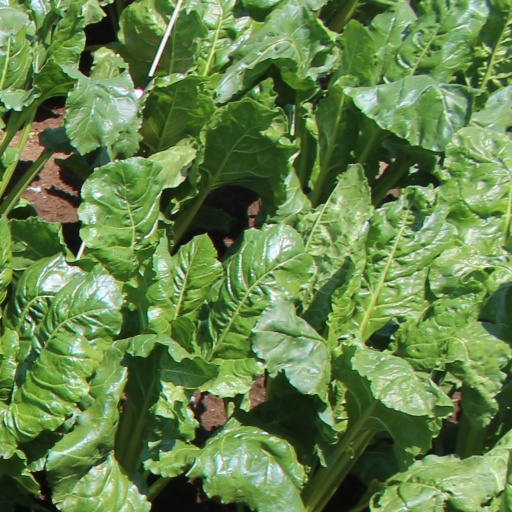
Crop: sugar beet